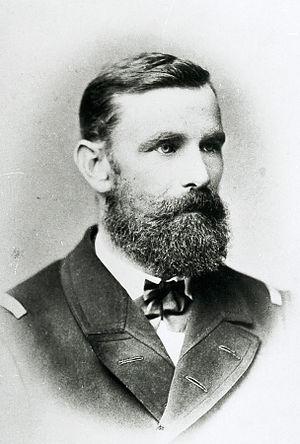
Karl Weyprecht, également orthographié Carl Weyprecht, né le 8 septembre 1838 et mort le 29 mars 1881, était un explorateur austro-hongrois et un capitaine-lieutenant KuK de la marine austro-hongroise. Il est notamment connu pour son expédition au pôle Nord où il découvrit l’archipel François-Joseph nommé en faveur de l'empereur autrichien et roi hongrois François-Joseph Iᵉʳ. Ayant plaidé toute sa vie en faveur d'une coopération internationale pour l'exploration scientifique du pôle Nord, Weyprecht est associé à l'organisation de la première Année Polaire Internationale, bien qu'il n'ait pas vécu assez longtemps pour assister à l'évènement.